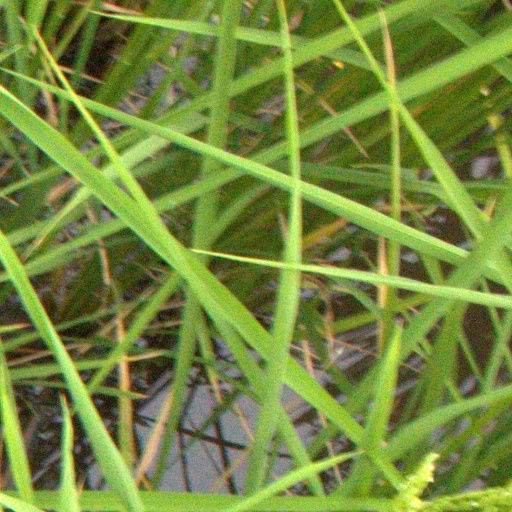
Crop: rice